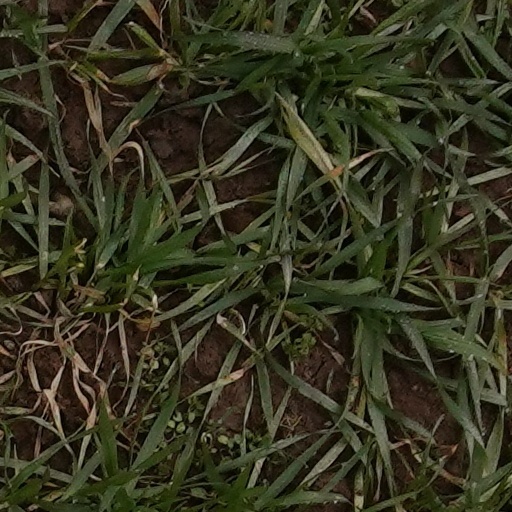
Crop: wheat